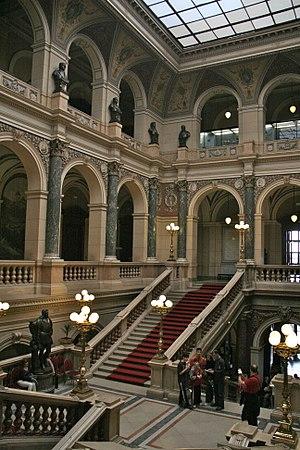
Prague est la capitale et la plus grande ville de la Tchéquie, en Bohême. Située au cœur de l'Europe centrale, à l'ouest du pays, la ville est édifiée sur les rives de la Vltava.